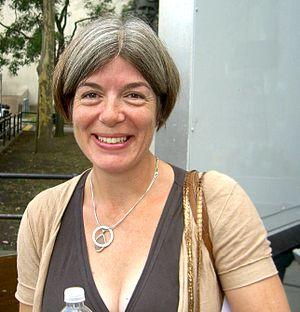
Claire Messud, née le 8 octobre 1966 à Greenwich au Connecticut, est une femme de lettres américaine.